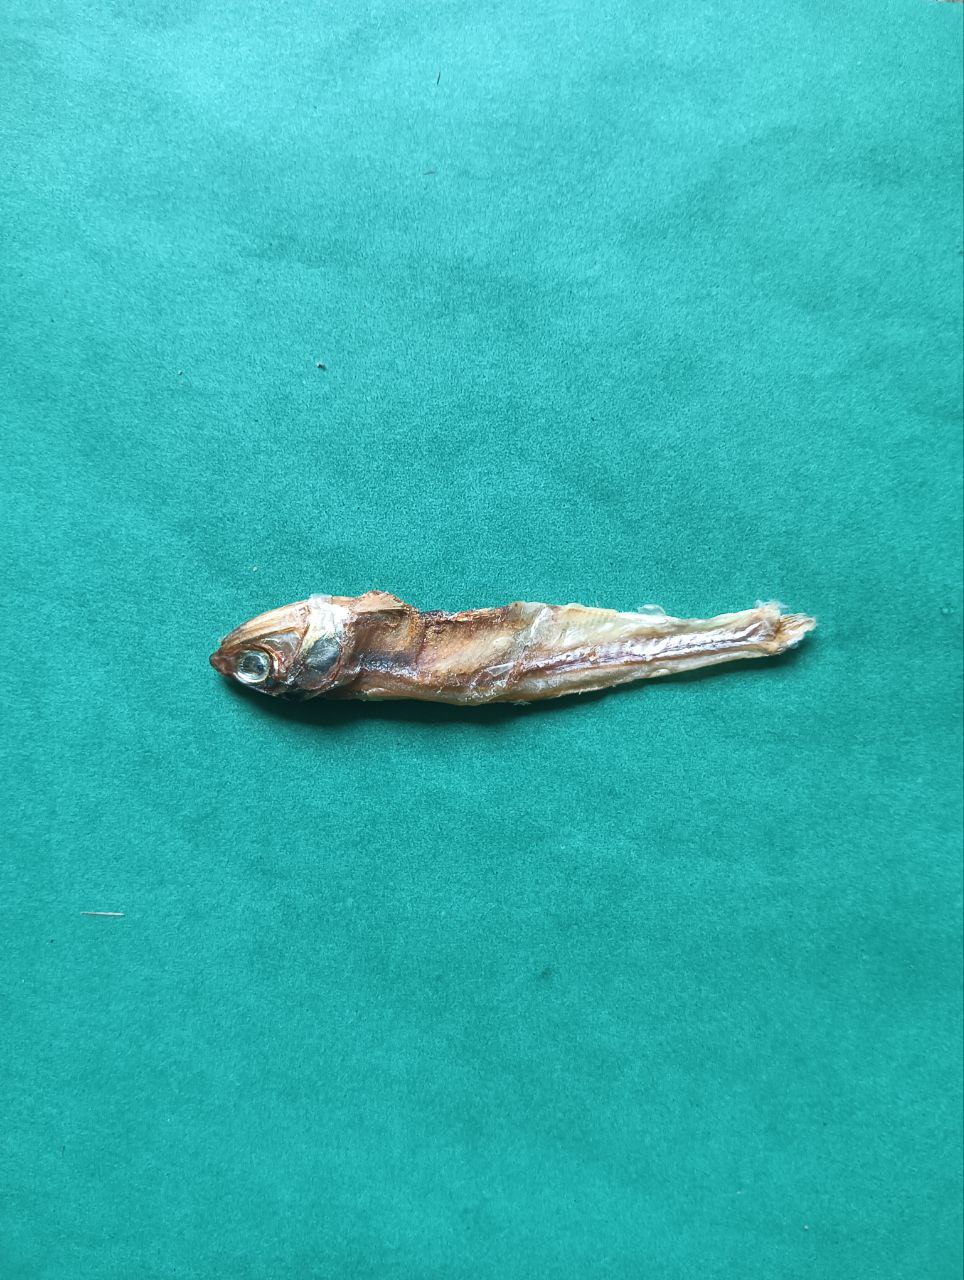
Species: narkeli